Ford World Rally Team

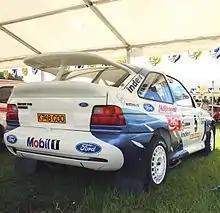
Francois Delecour's 1993 Ford Escort RS Cosworth in Rally Portugal livery

Development of the Escort RS Cosworth continued during the 1994 season; a sequential gearbox and an antilag system being introduced, along with new larger 18 inch wheels for Tarmac rounds. This would be the final year at Ford for double champion Miki Biasion, his previous form had not continued and he would not finish higher than third place all season. His teammate Francois Delecour demonstrated how the car should be driven, by winning the season opening Monte-Carlo Rally, he would then miss four months of the season after breaking both of his ankles. A third car was driven on a number of rounds by Bruno Thiry, and a number of other drivers including future champion Tommi Makinen. The Finnish driver would only drive the Escort RS Cosworth on his home rally that year, but he would secure a second win for the Ford team.